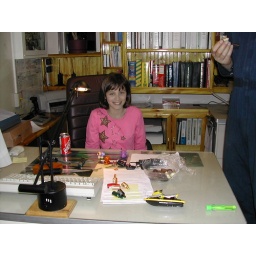
Em in her Daddy's office on the ship